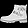
Label: Ankle boot